Old Fort Madison High School

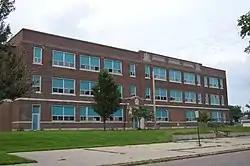
North elevation

The Old Fort Madison High School, also known as the Fort Madison Junior High School and Fort Madison Middle School, is a historic building located in Fort Madison, Iowa, United States. Between 1910 and 1920, the population of Fort Madison increased 35%. There was also a belief that students from the surrounding rural area would increasingly attend the city's high school. By early 1922, there was a desire to replace the 1890 Romanesque Revival high school building. A bond referendum passed in the early summer of that year, and the school district engaged the Kansas City, Missouri architectural firm of Owen, Payson and Carswell to design a new building. The building was mostly completed in mid-September 1923, with the auditorium/gymnasium located in the middle of the structure, completed in December. The three-story brick structure features a prominent front entrance at the center of the main facade, and at the roofline, there are crenulations, crockets, quatrefoil panels, and elaborate heraldic panels. Additions were built on the back of the building in 1946 and in 1959. It housed the high school program from 1923 to 1958, when the present high school building was completed. From 1958 to 2012 the building housed the junior high/middle school program. It was listed on the National Register of Historic Places in 2015. In 2016, the building was converted into an apartment building with 38 units.